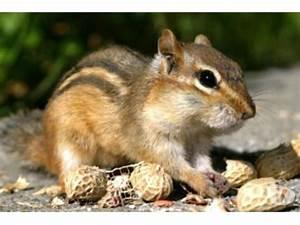
squirrel